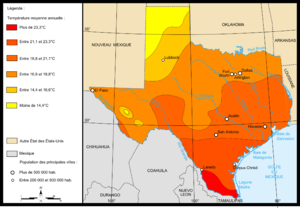
La géographie du Texas est diverse compte tenu de la taille de cet État américain. Le Texas est le deuxième État des États-Unis par sa superficie et sa population. Il représente 7 % du territoire américain et occupe la partie méridionale du centre du pays. Il possède une frontière avec le Mexique au sud ; les états voisins sont l'Oklahoma, la Louisiane, l'Arkansas et le Nouveau-Mexique.